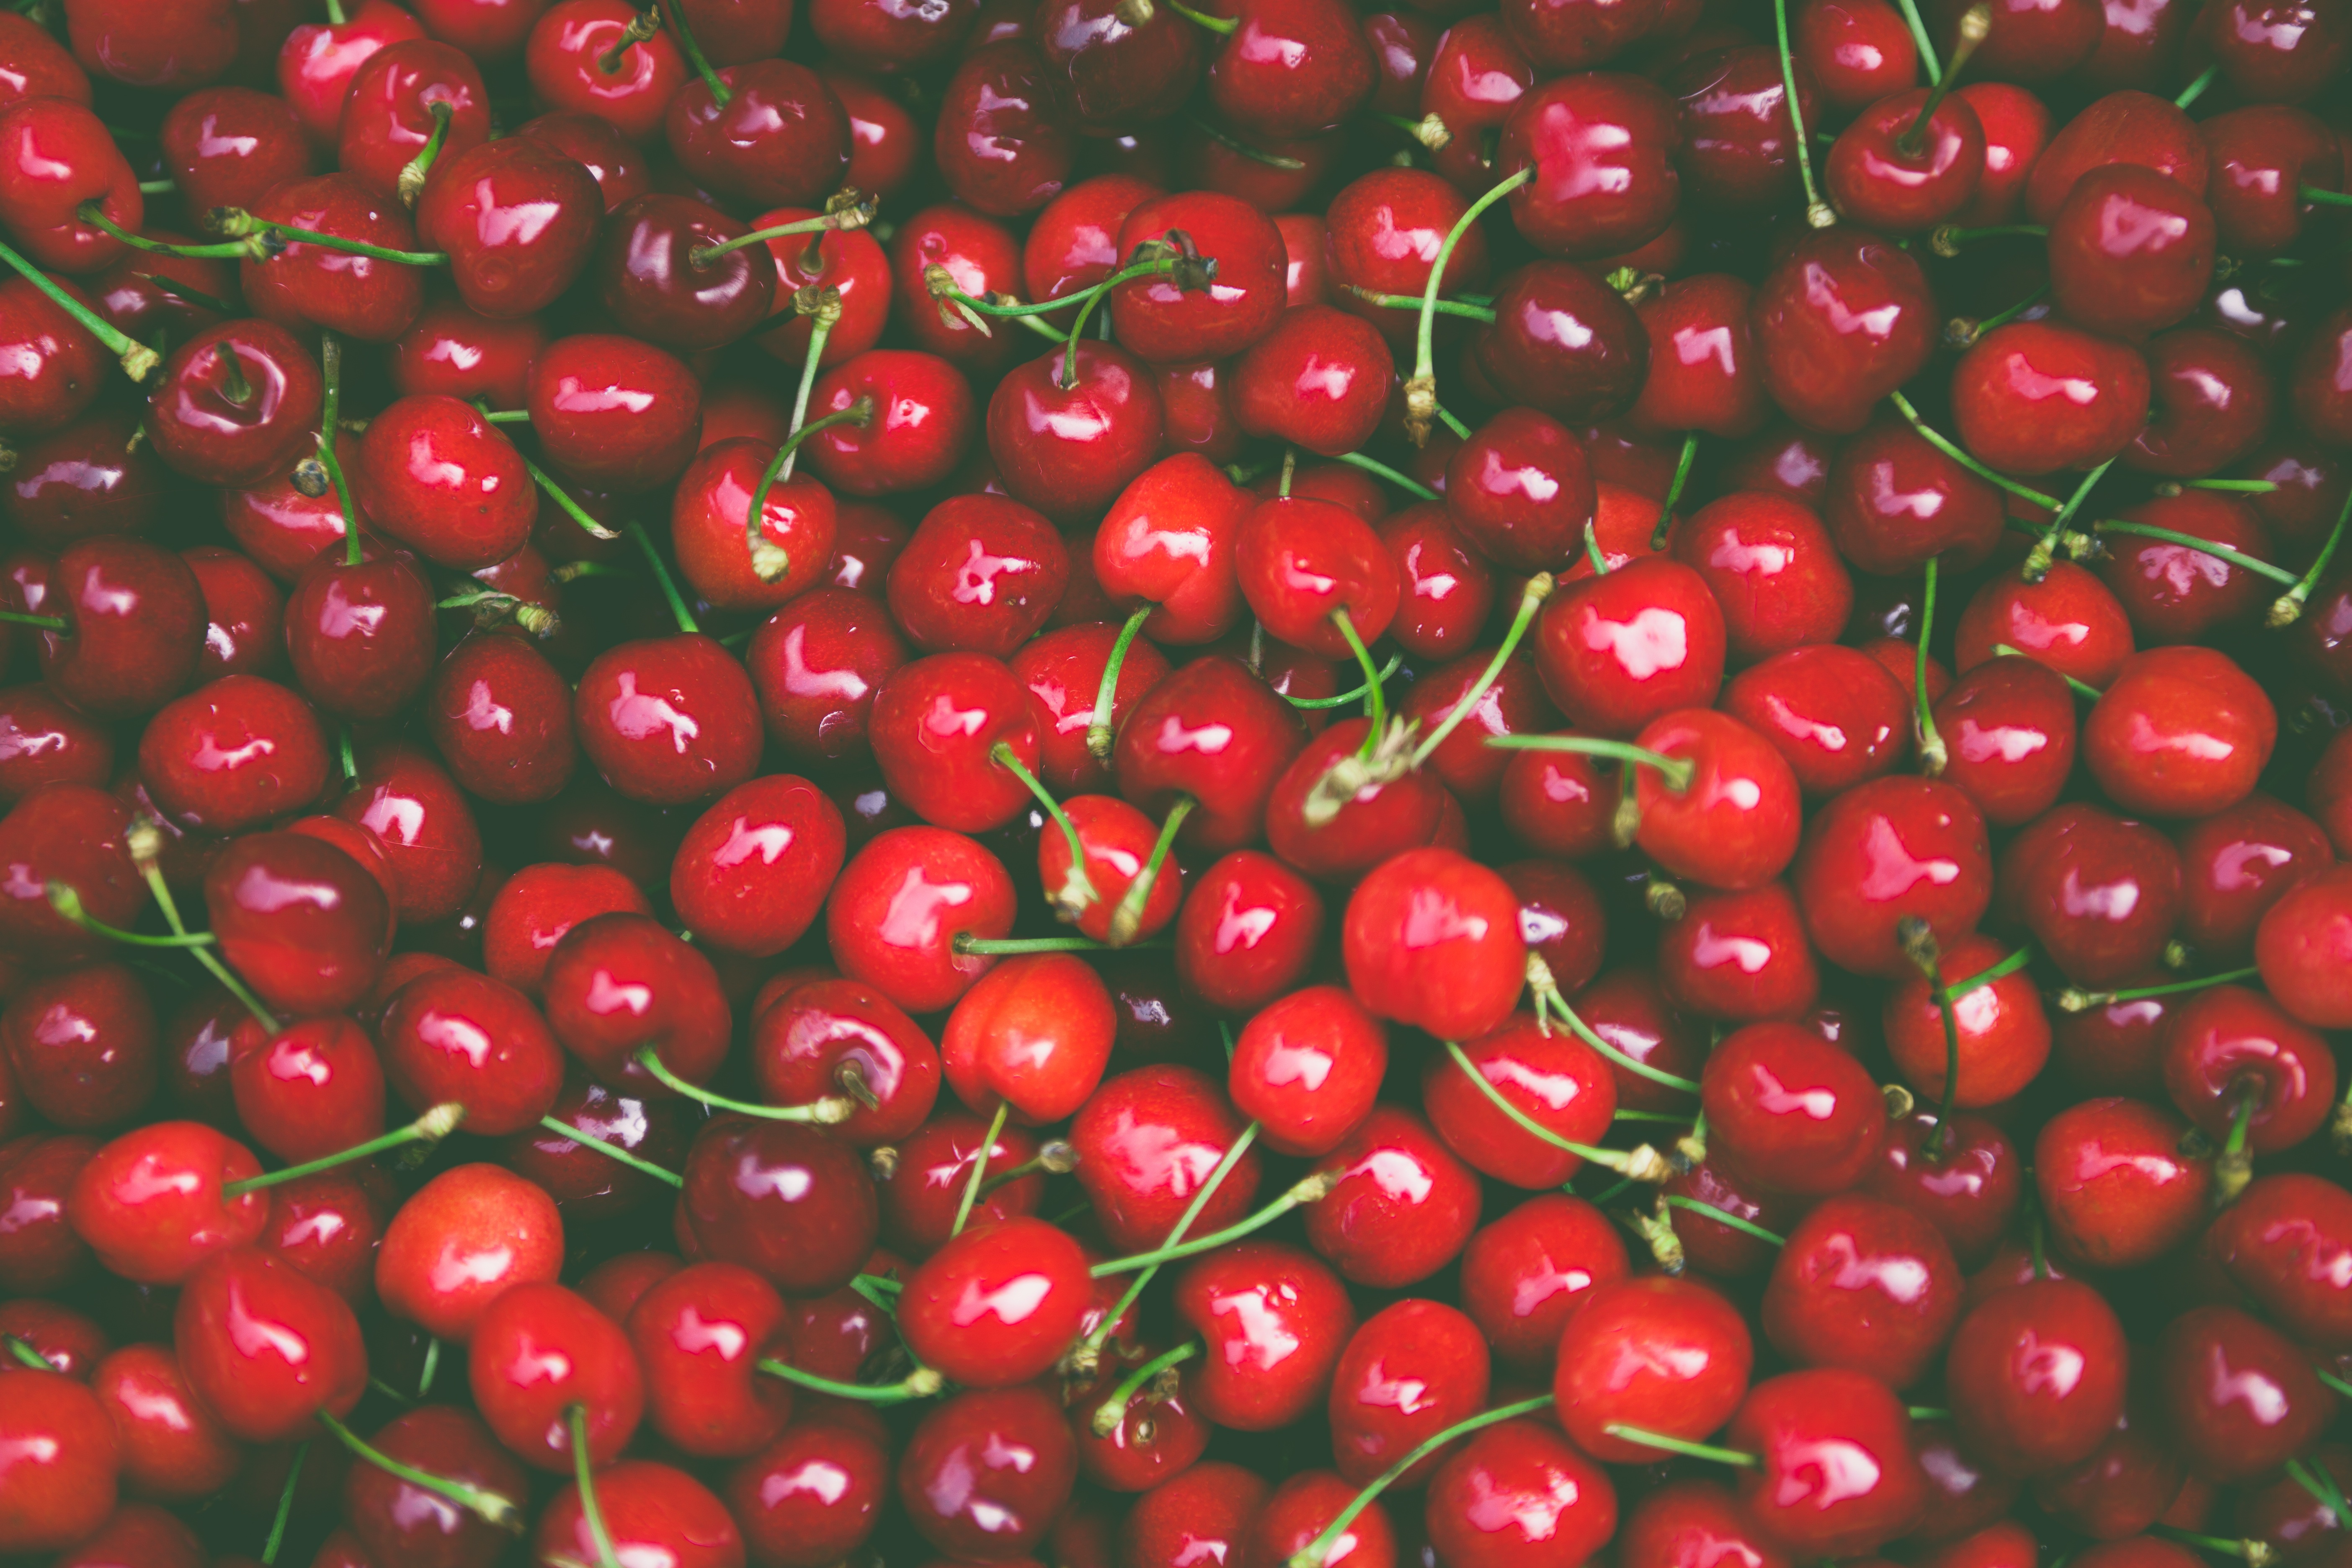
plant, fruit, flower, food, red, produce, fresh, shrub, fruits, cherry, cherries, rose hip, flowering plant, rose family, acerola, malpighia, lingonberry, land plant, zante currant